Jessop's Clock

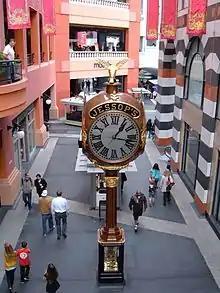
The clock in 2009

Jessop's Clock is a large outdoor pendulum clock in San Diego, California, United States. It was commissioned in 1905 by one of the city's noted jewelers, Joseph Jessop.